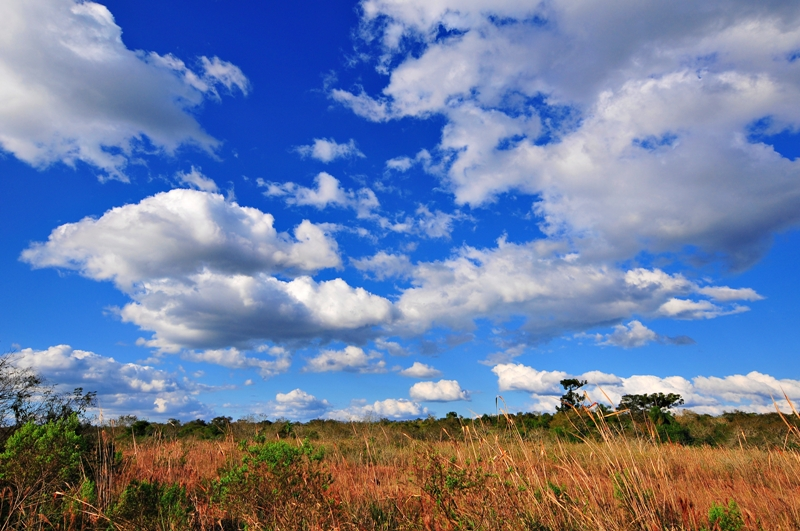
Fire: no
Smoke: no